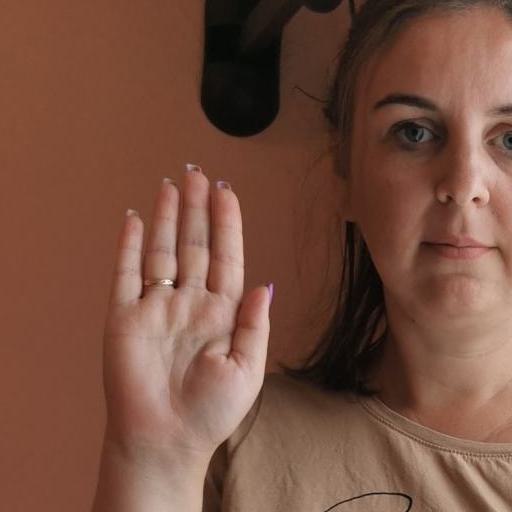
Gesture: stop